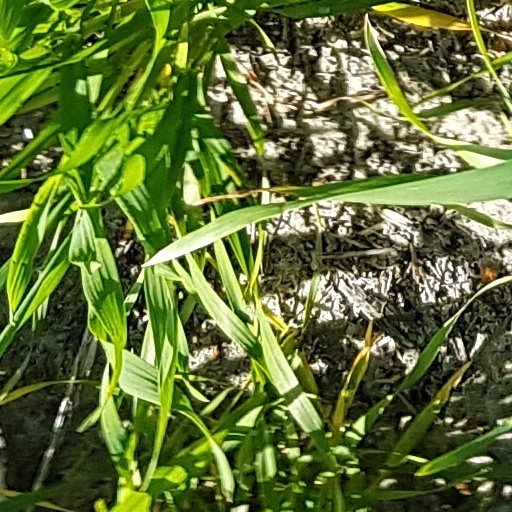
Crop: wheat